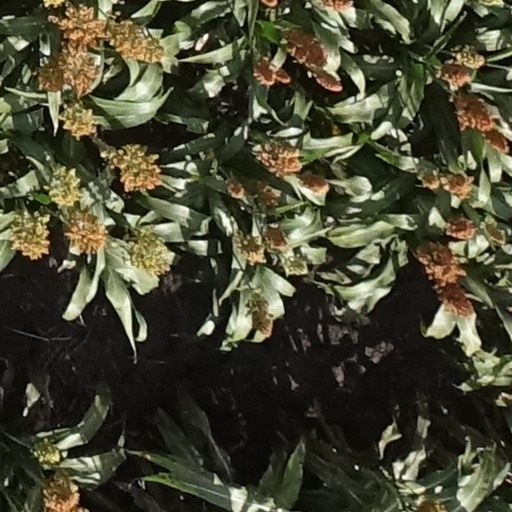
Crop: sorghum